Answer in natural language. Consider the 3D positions of the objects in the scene and not just the 2D positions in the image. Is the centerpoint of  wall paint at a higher height than wooden desk with metal legs? Choose between the following options: no or yes
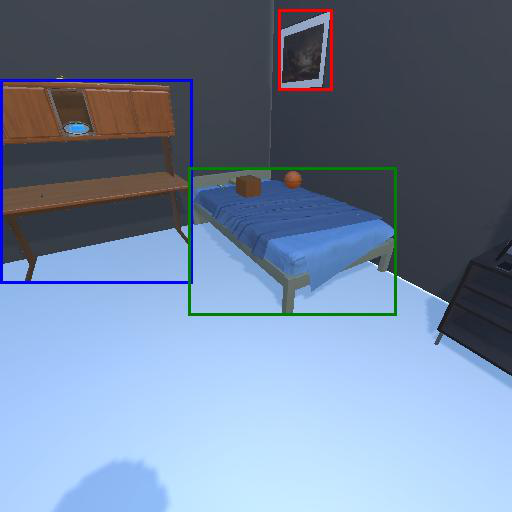
<answer>yes</answer>